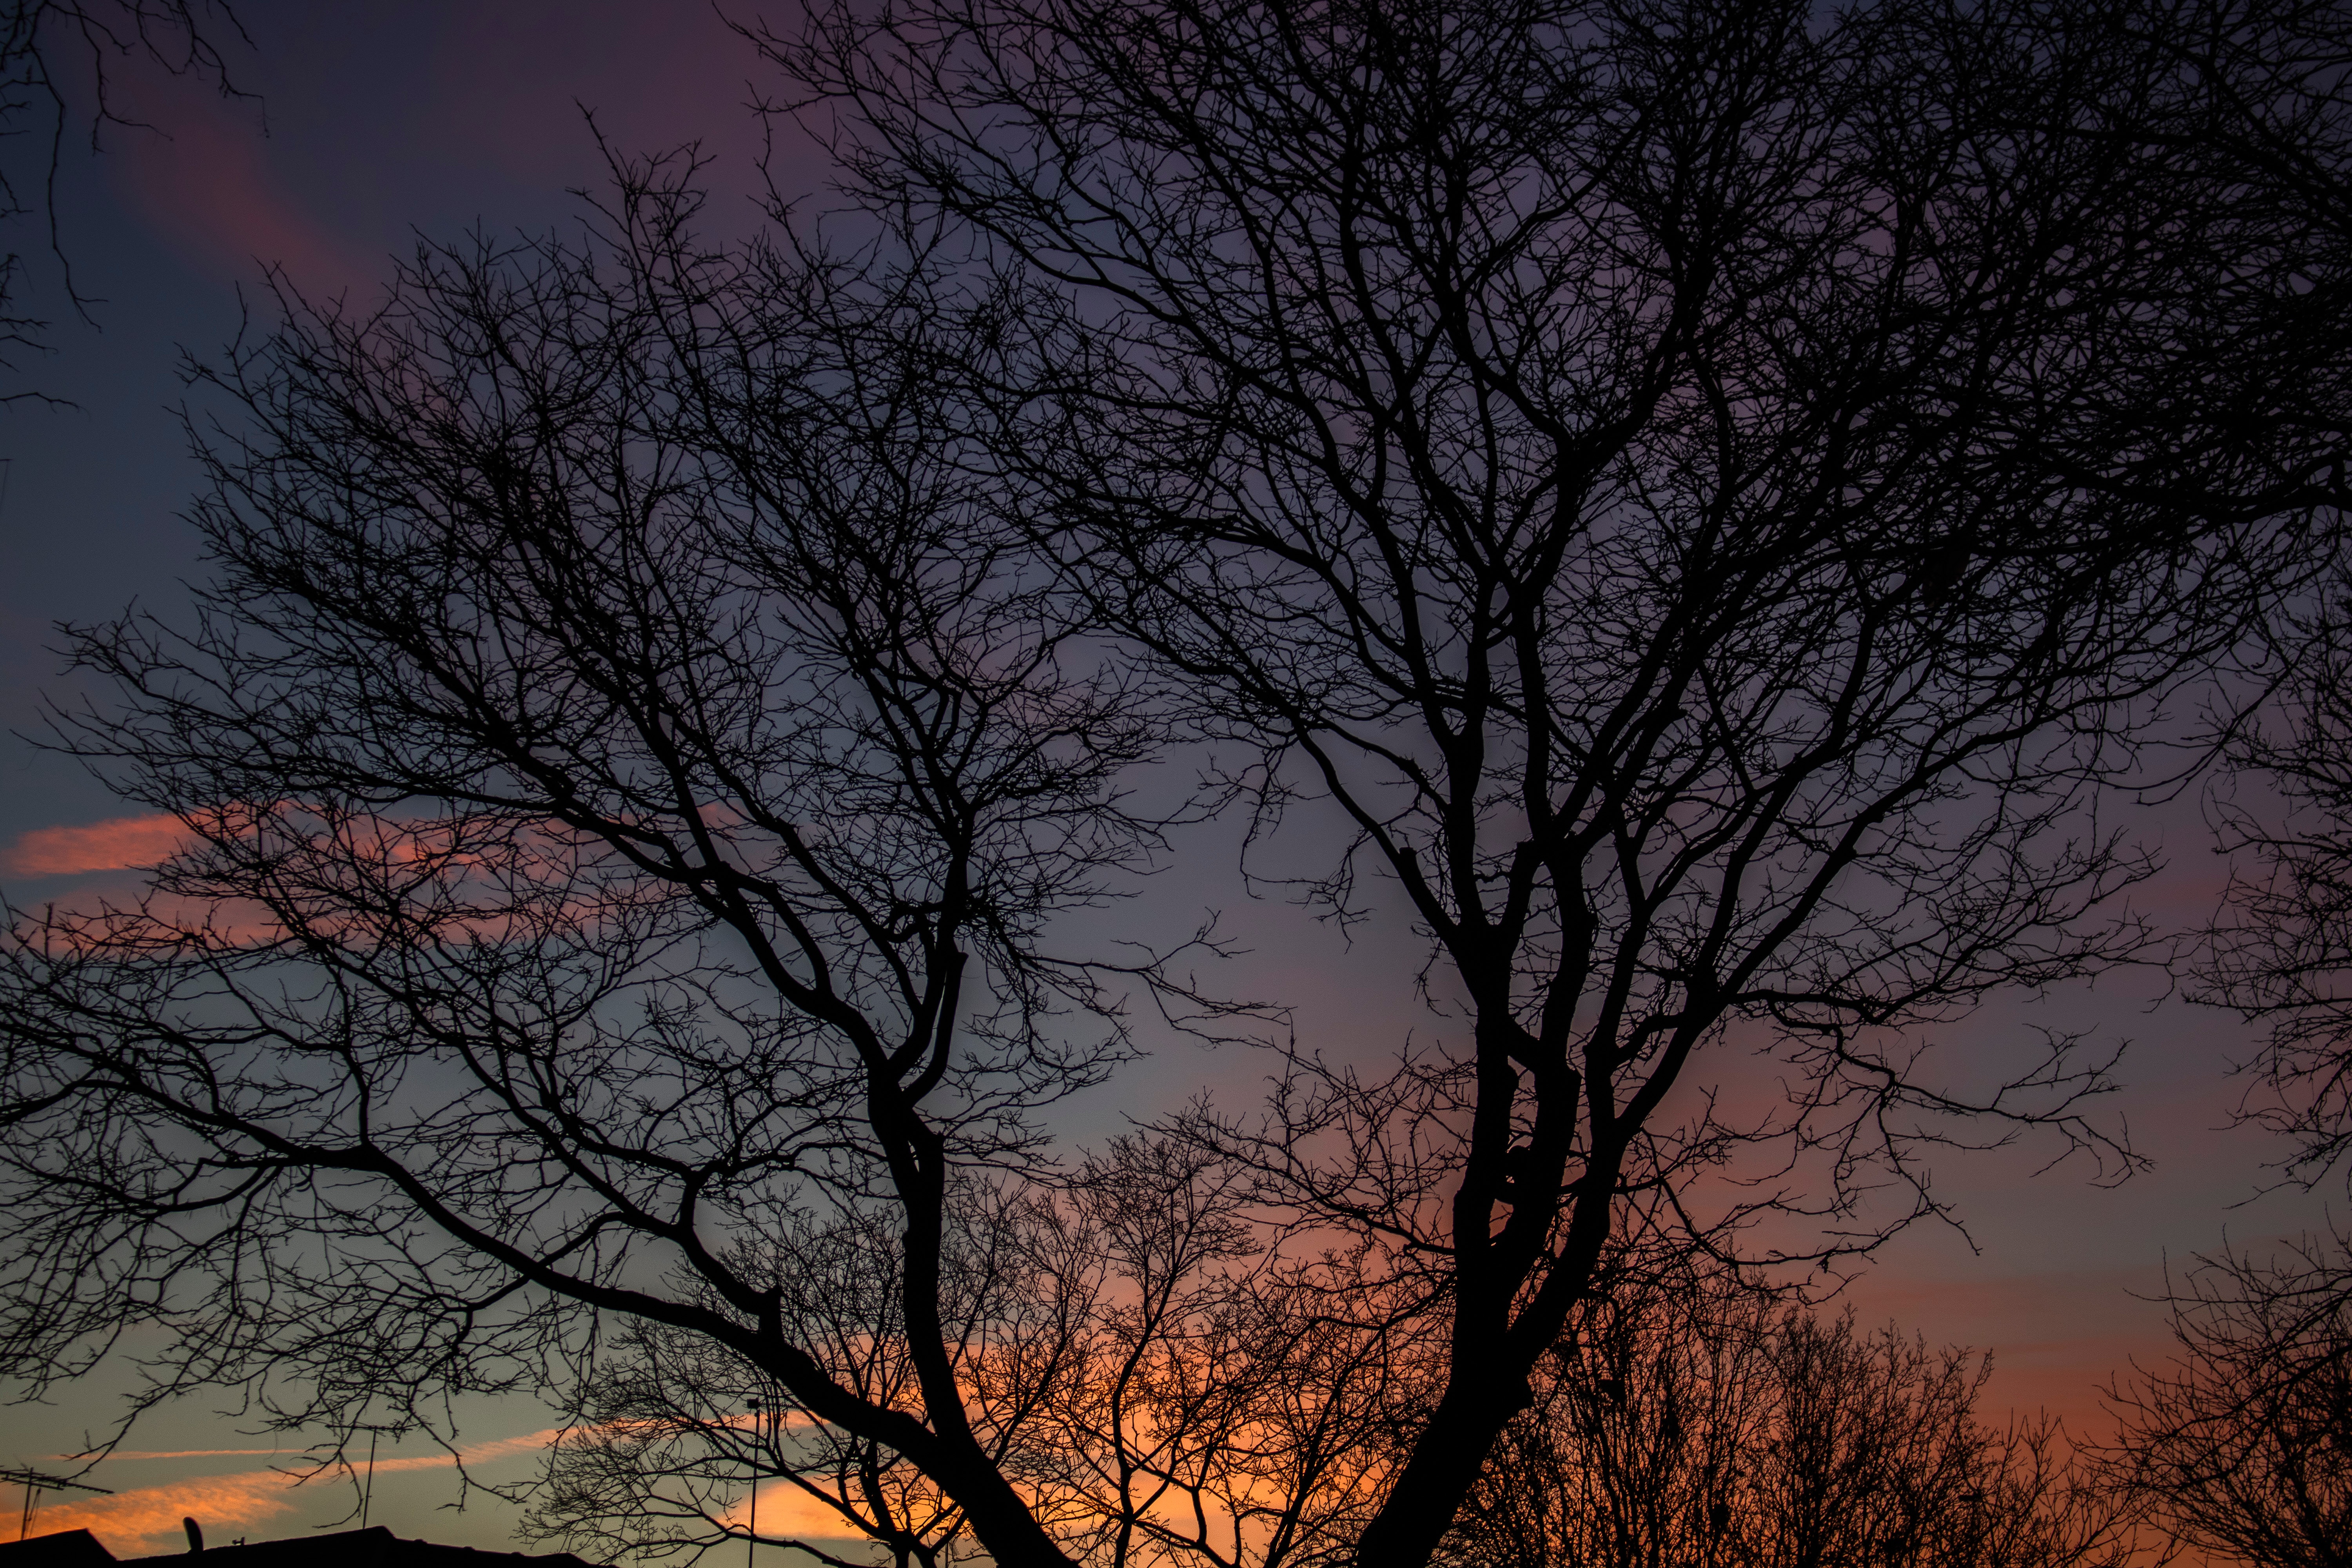
sky, tree, branch, nature, dusk, atmosphere, cloud, natural landscape, evening, afterglow, woody plant, atmospheric phenomenon, morning, sunset, night, twig, plant, leaf, sunrise, horizon, landscape, red sky at morning, sunlight, dawn, silhouette, space, Tints and shades, darkness, celestial event, trunk, meteorological phenomenon, midnight